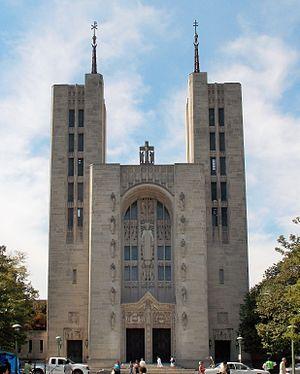
Cette page présente la liste des cathédrales situées aux États-Unis.
La cathédrale de Marie-Notre-Reine est une cathédrale catholique située aux États-Unis dans l'État du Maryland, dans la ville de Baltimore.